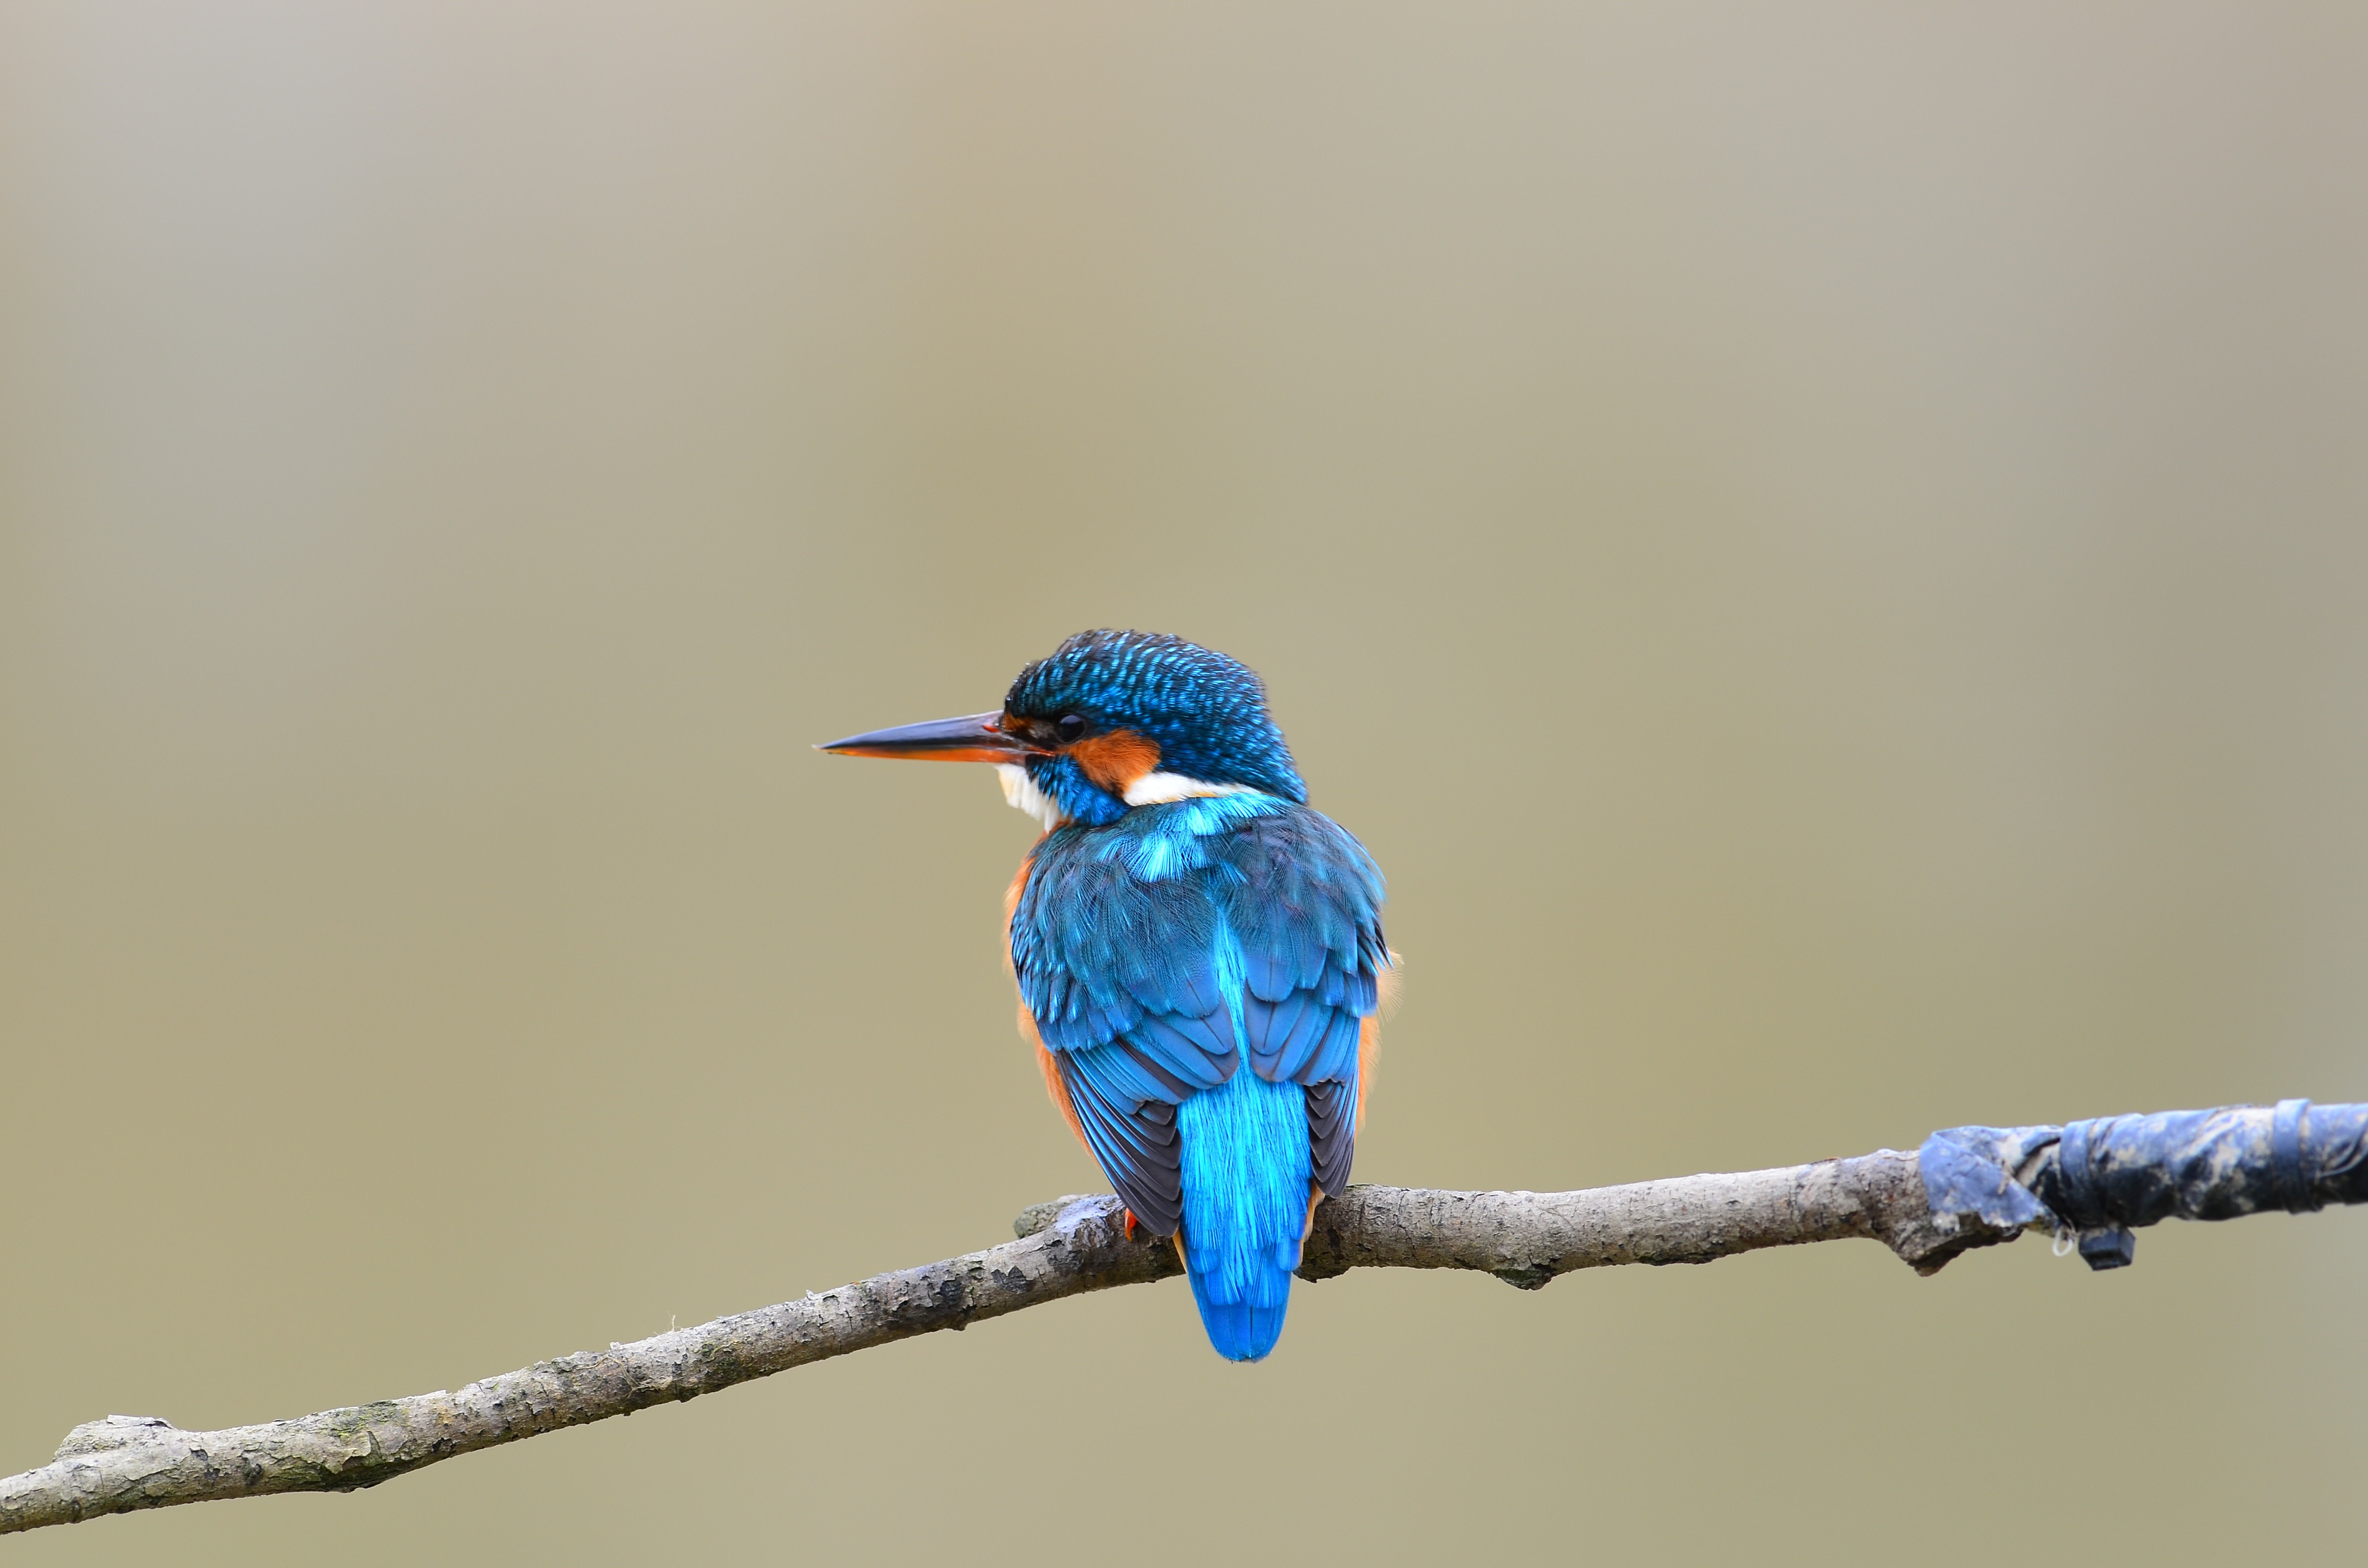
nature, branch, bird, wing, photography, photographer, animal, male, wildlife, wild, red, beak, color, natural, perch, hummingbird, blue, colorful, feather, avian, fauna, photos, drawing, design, wings, poland, vertebrate, roller, perched, throated, stick, coraciiformes, perching, white beak, halcyon common, perching bird